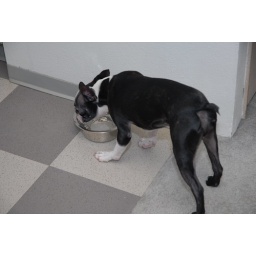
Sam gets a drink after running rampant in the house with Chiwa his new friend.